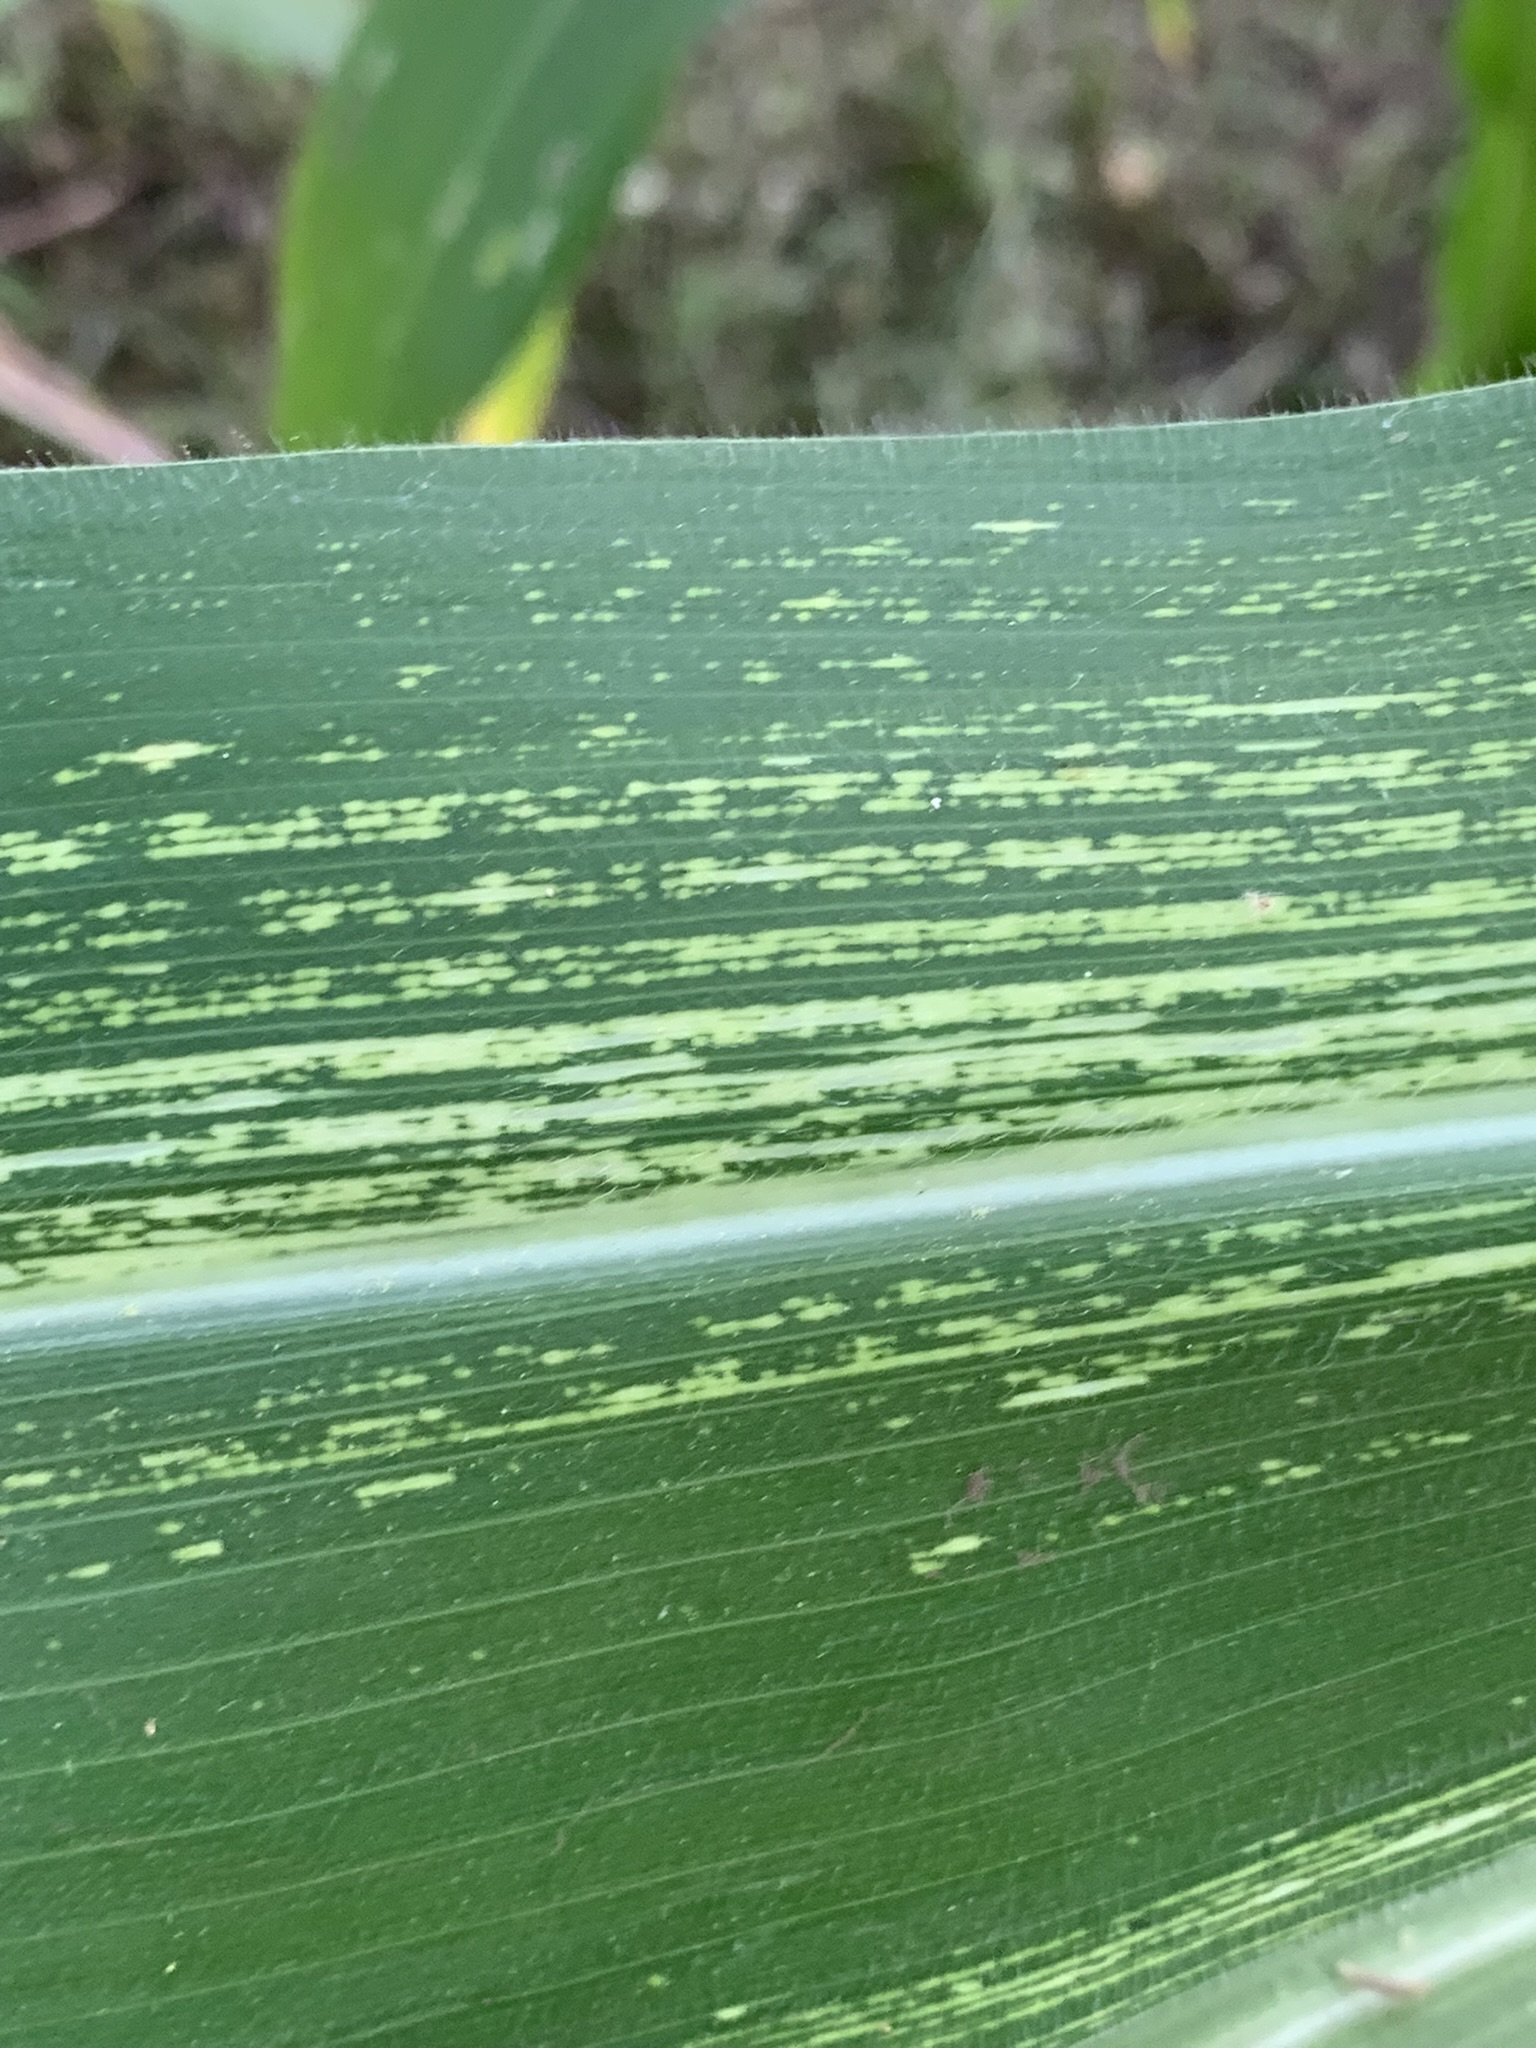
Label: MSV